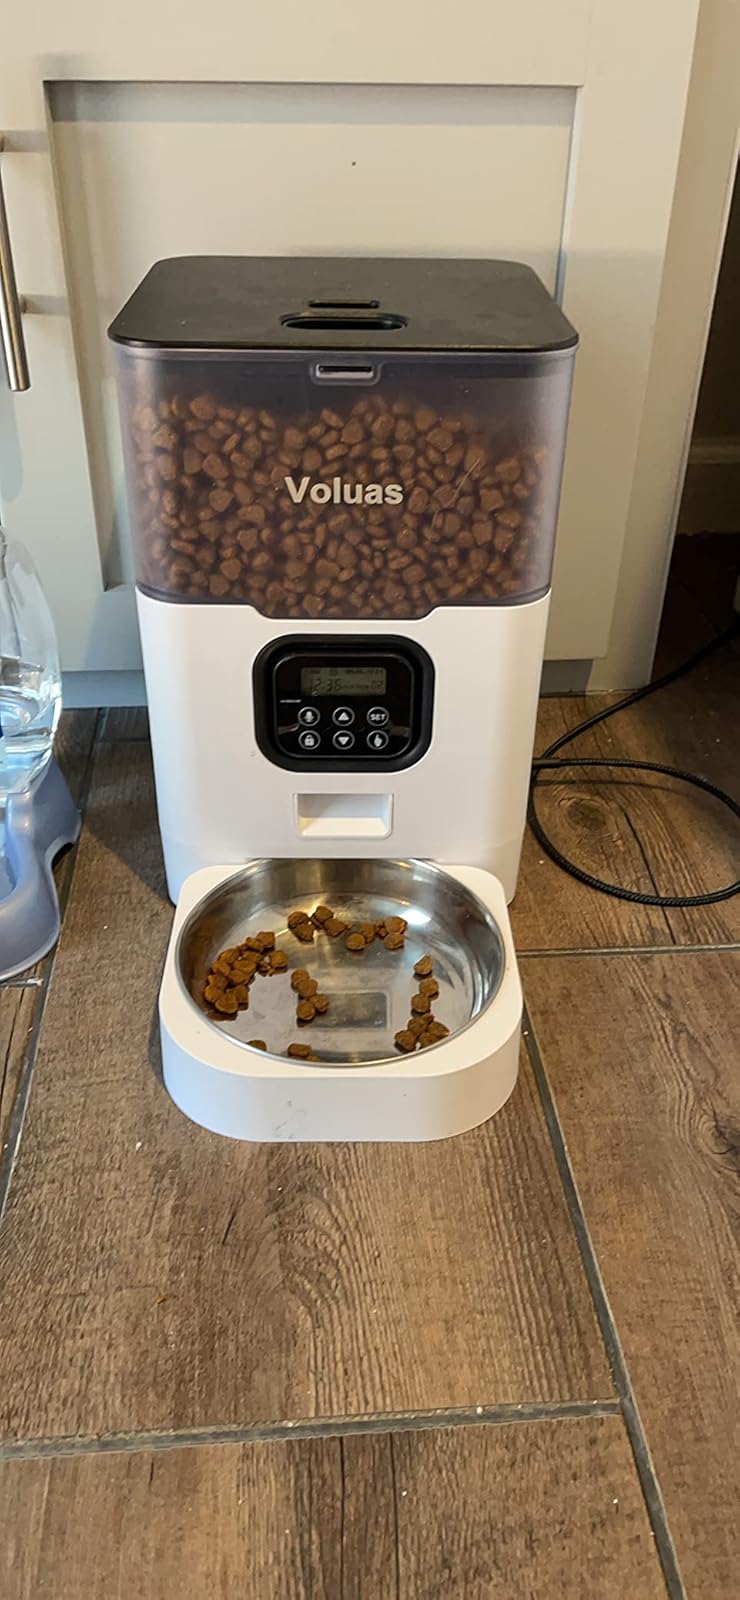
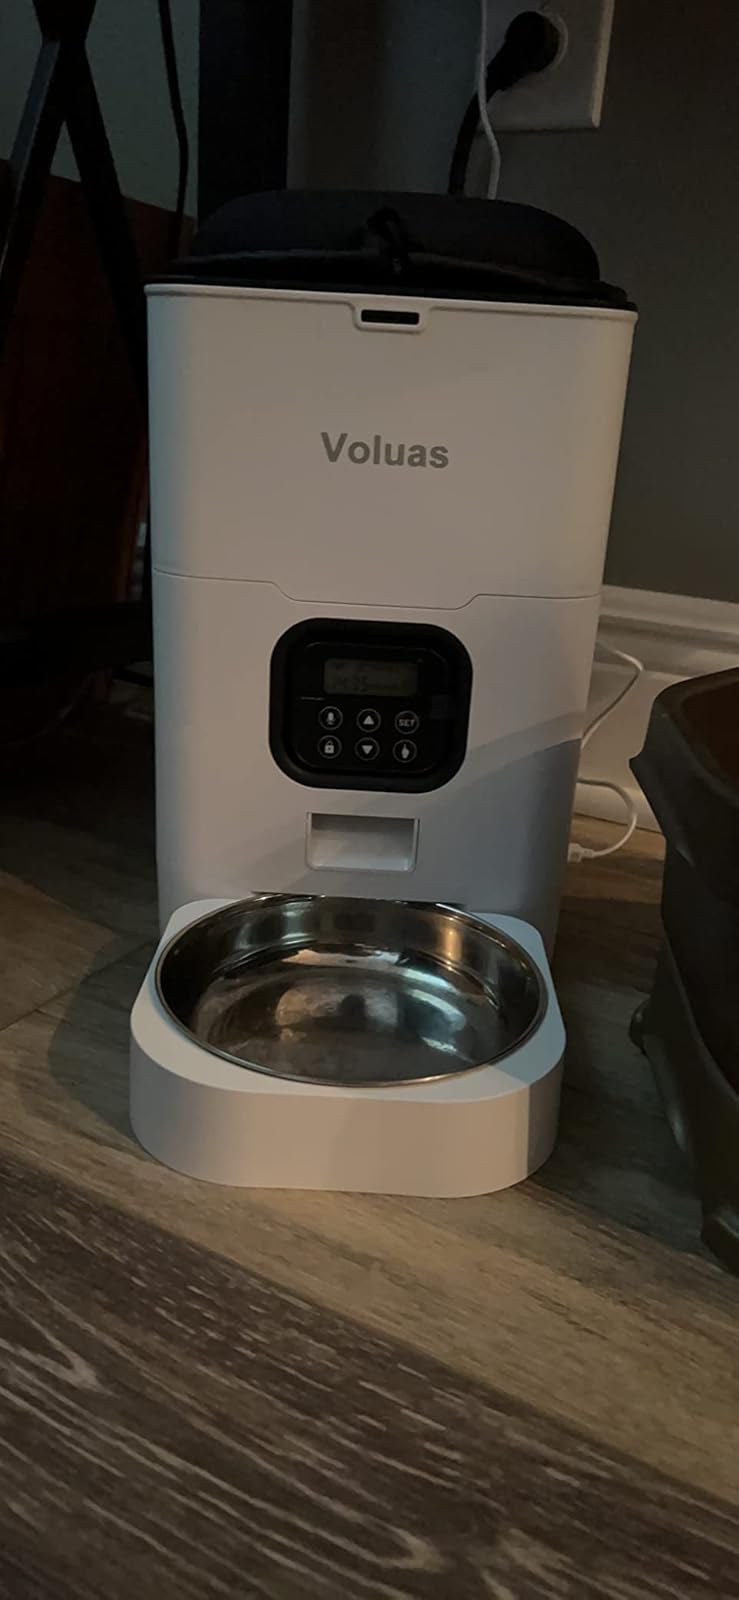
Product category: items_feeder
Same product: no